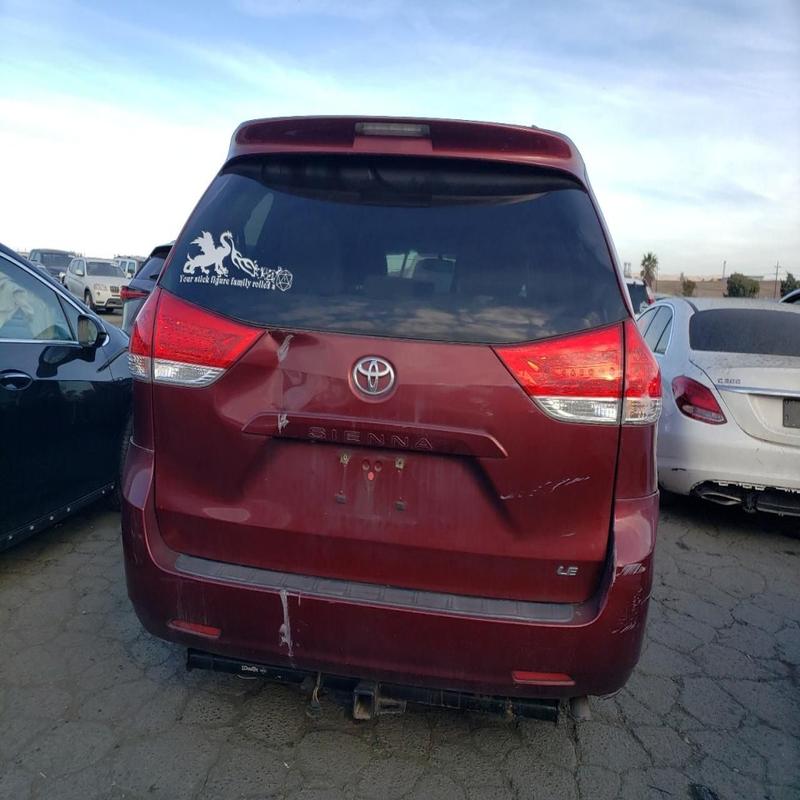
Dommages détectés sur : malle, pare-choc arrière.
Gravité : mineur